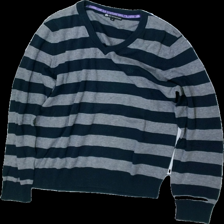
View: front
Type: Sweater
Category: Men
Brand: Jc
Colors: Grey, Blue
Material: 100% cotton
Pattern: Striped
Cut: Regular, V-collar
Size: M
Season: All
Price range: 50-100
Recommended usage: Reuse